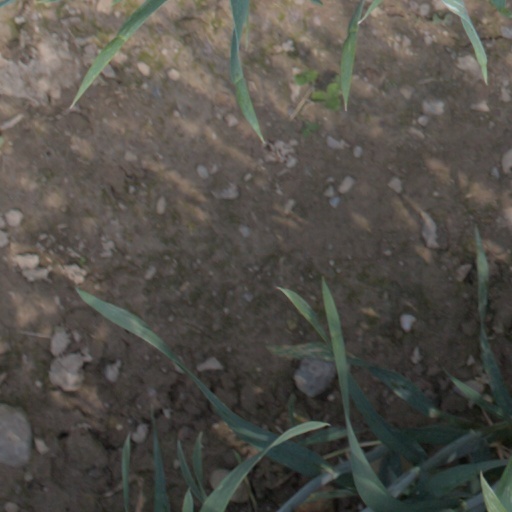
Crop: wheat